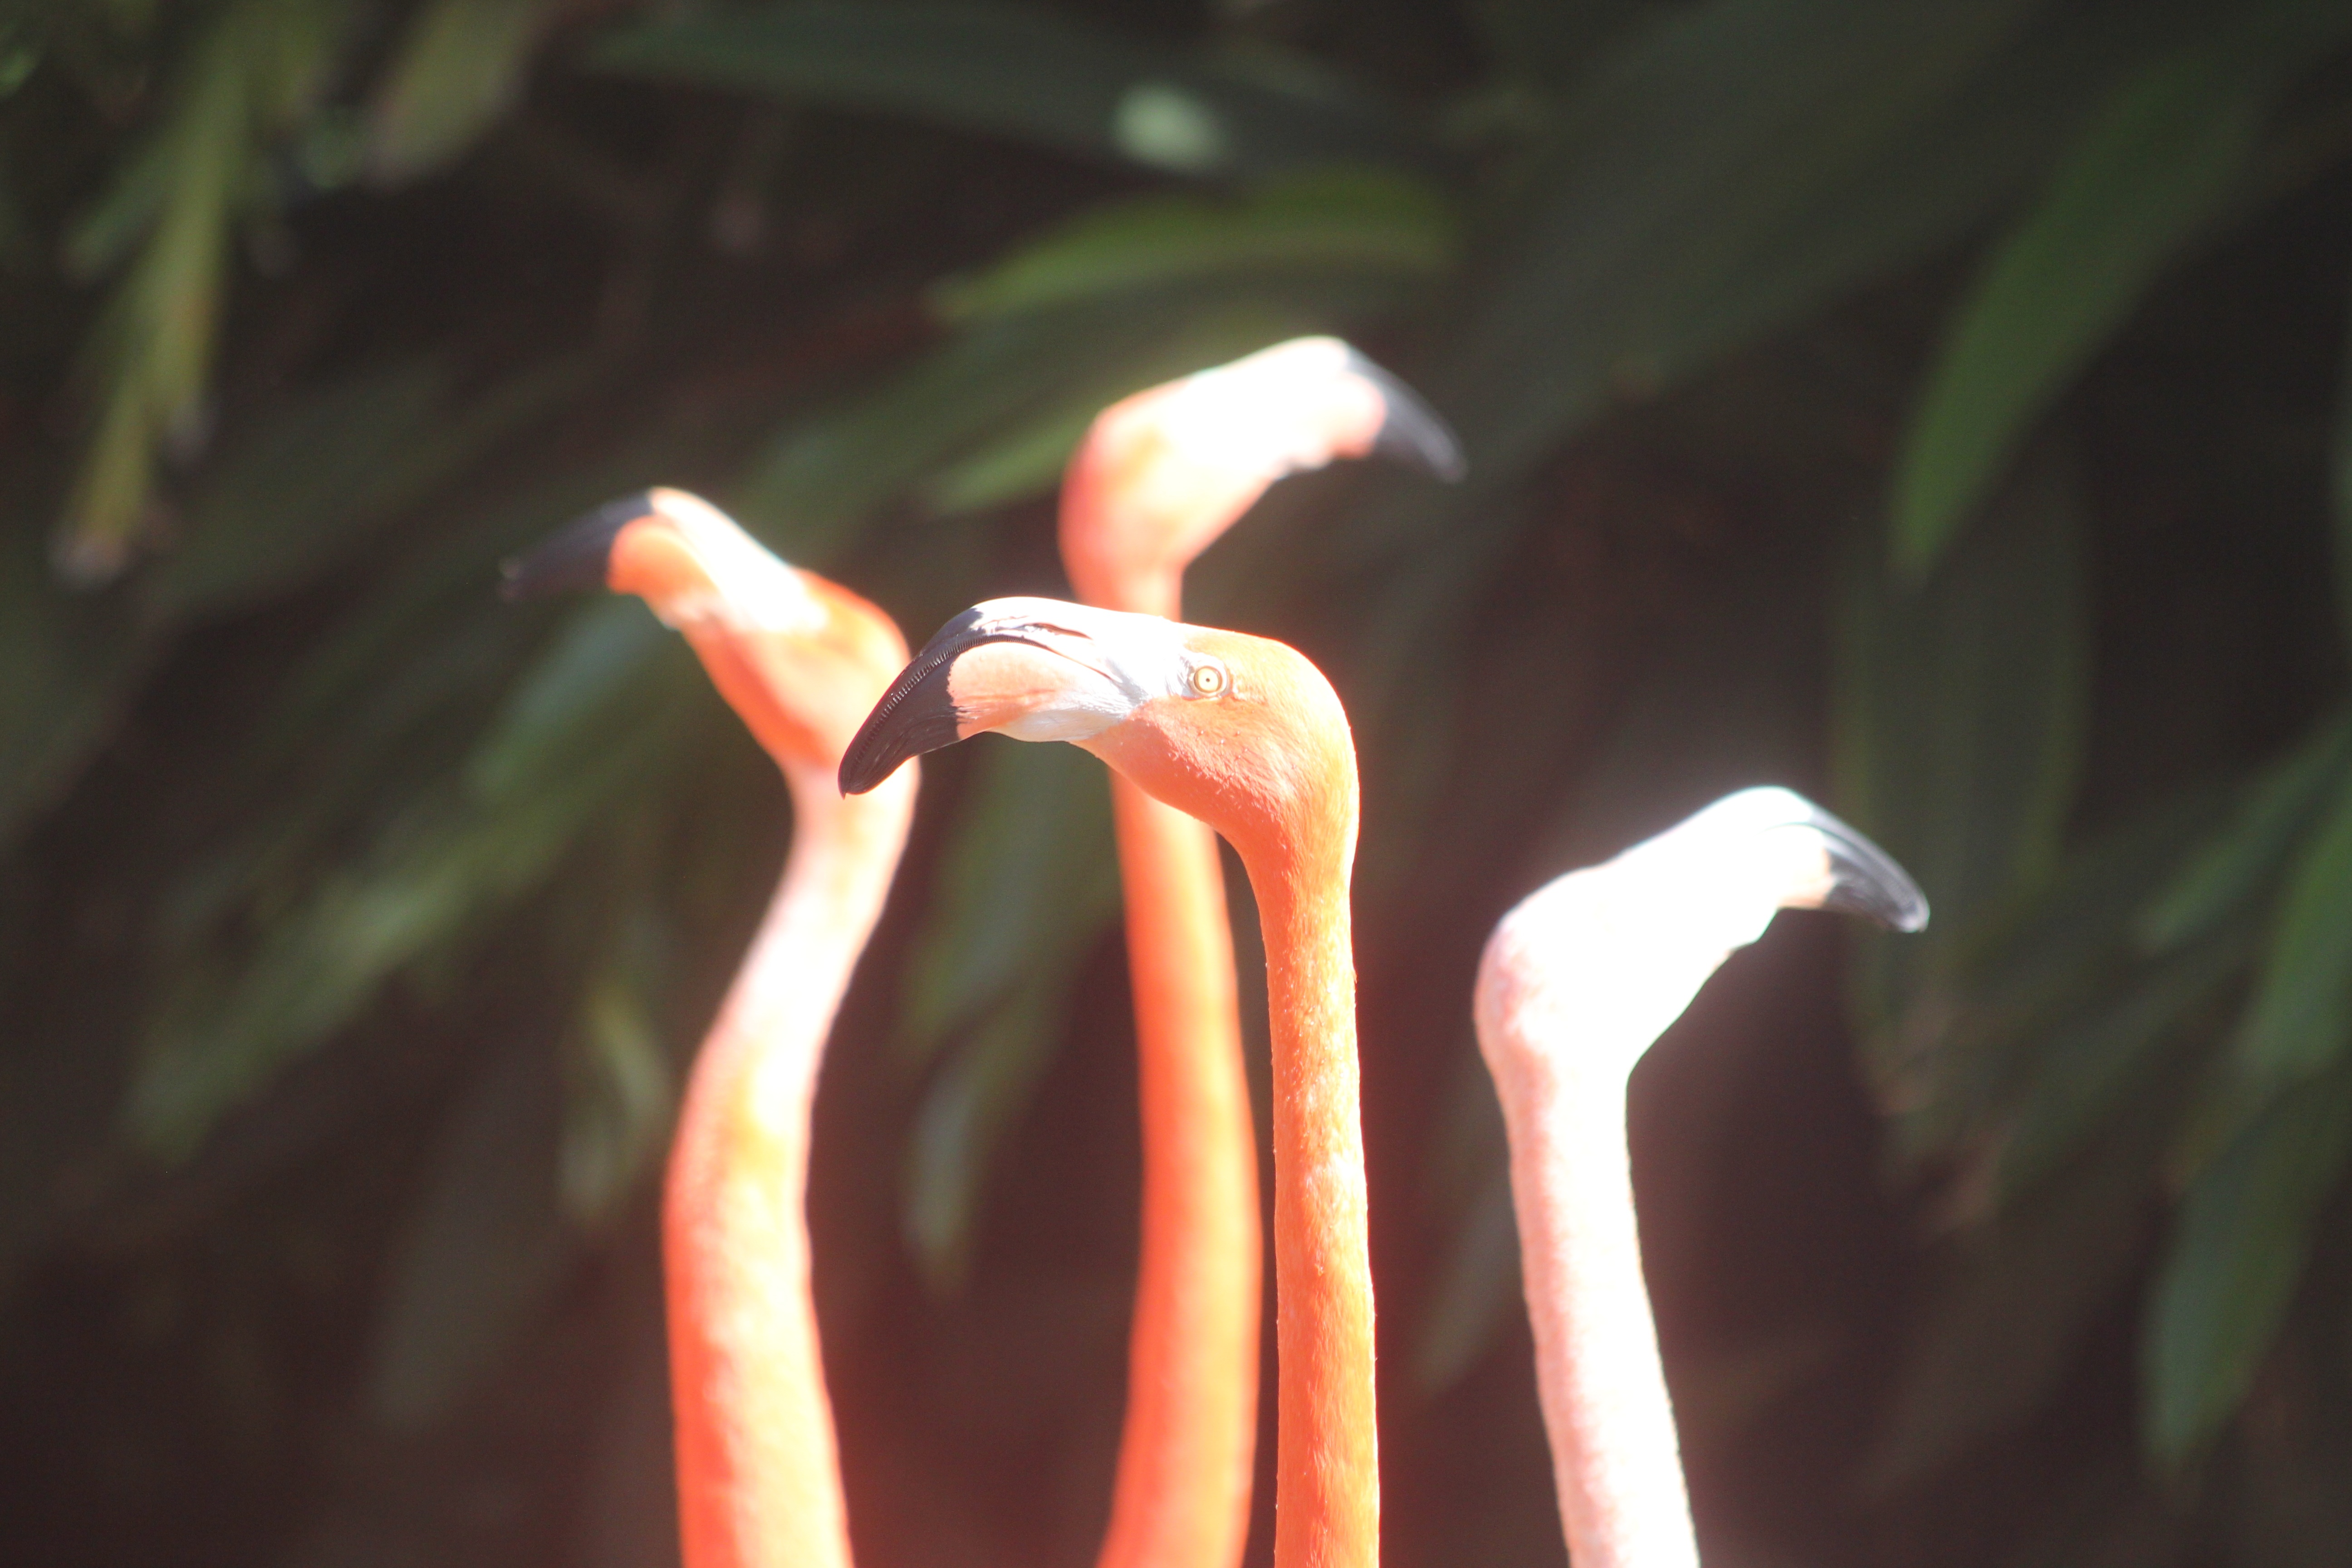
bird, plant, leaf, flower, beak, botany, flora, fauna, close up, flamingo, water bird, macro photography, plant stem